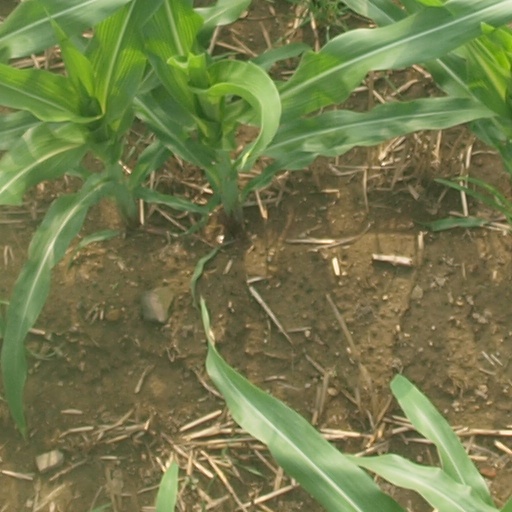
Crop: maize; corn